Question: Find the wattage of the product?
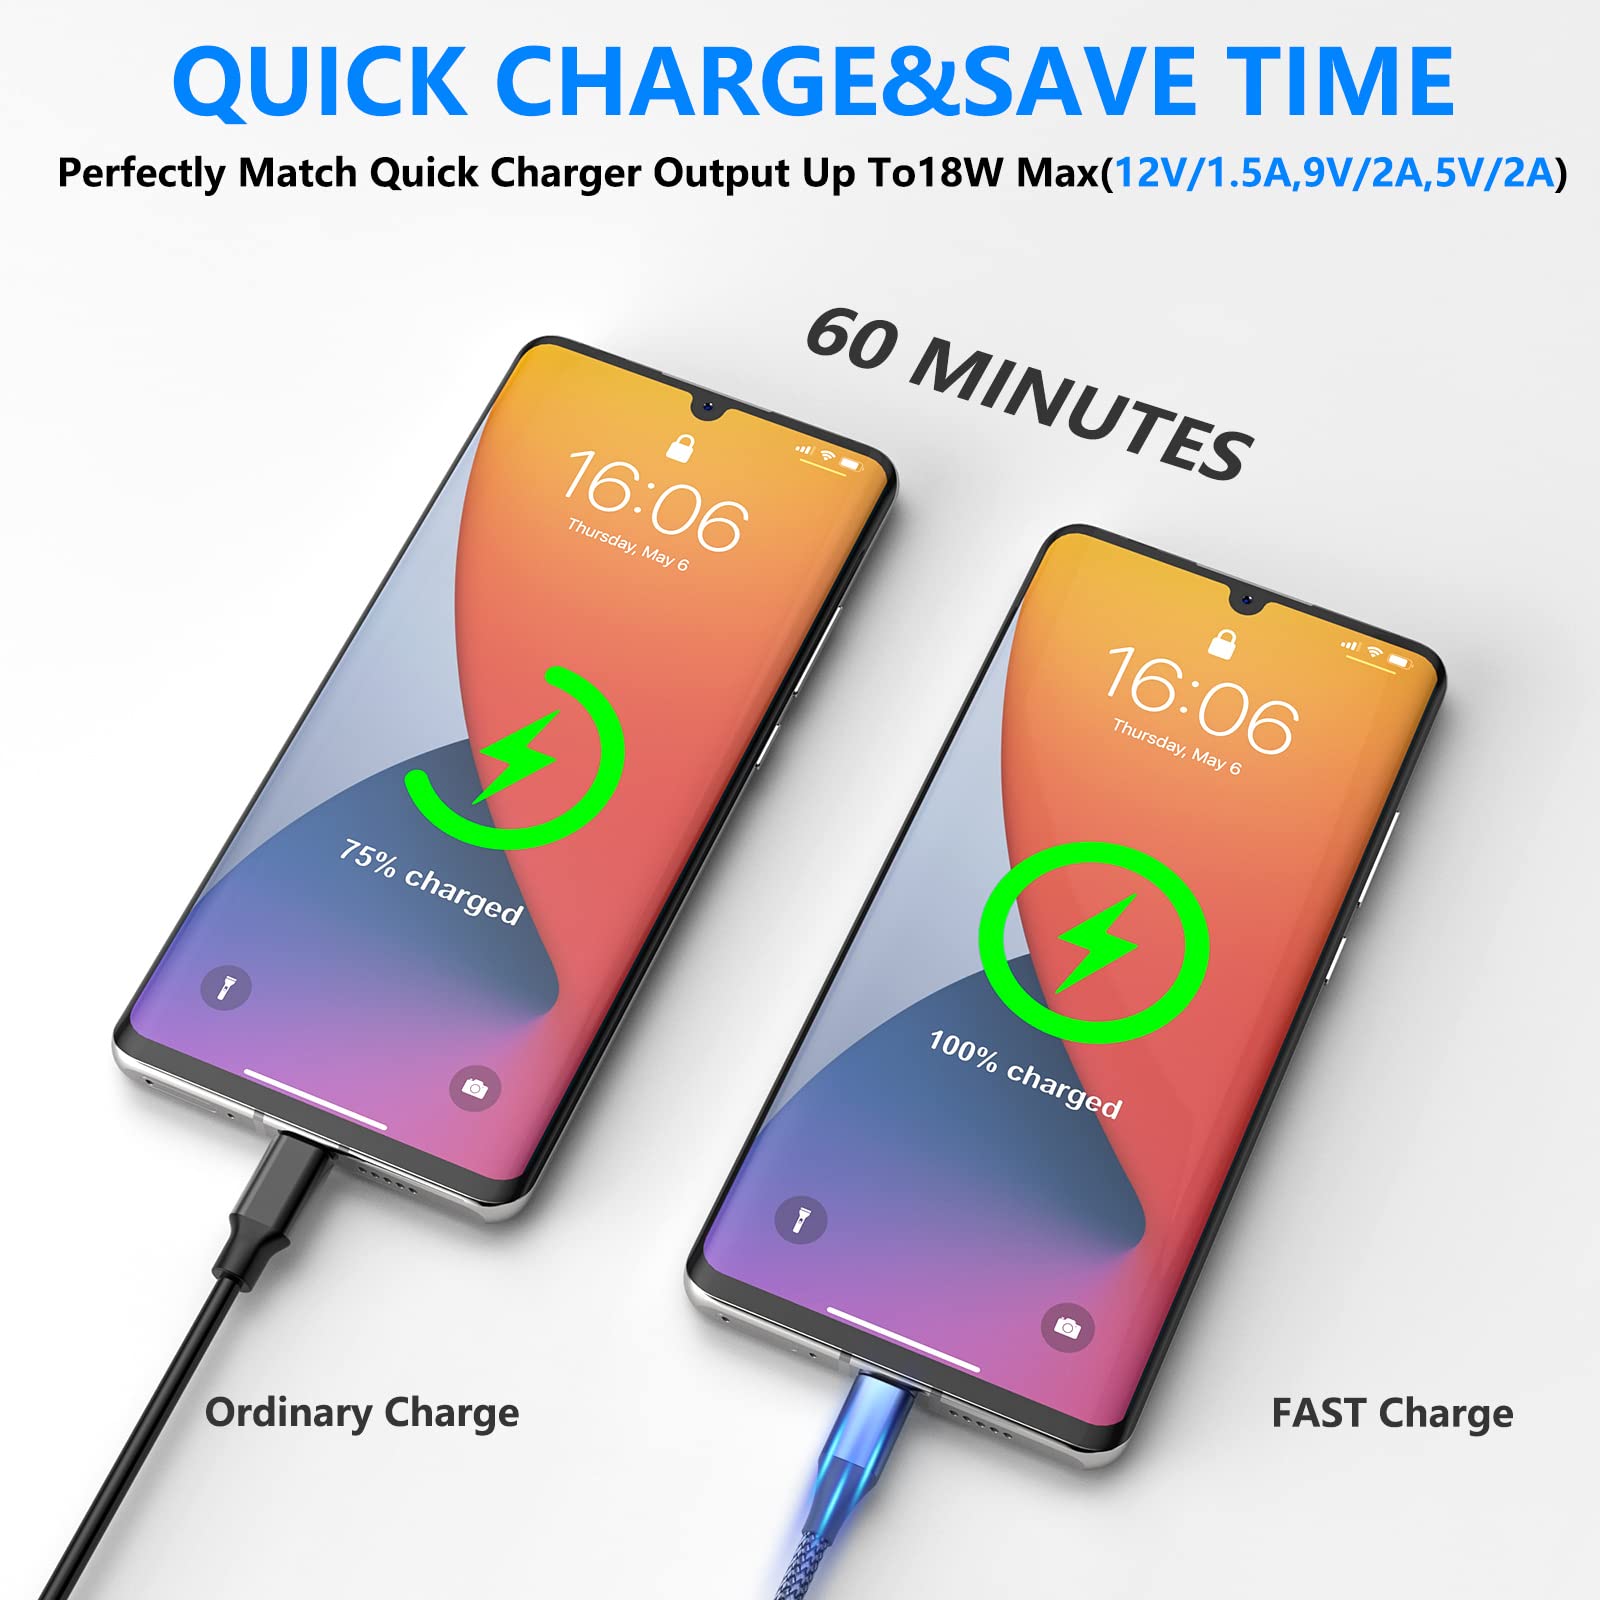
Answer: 18.0 watt